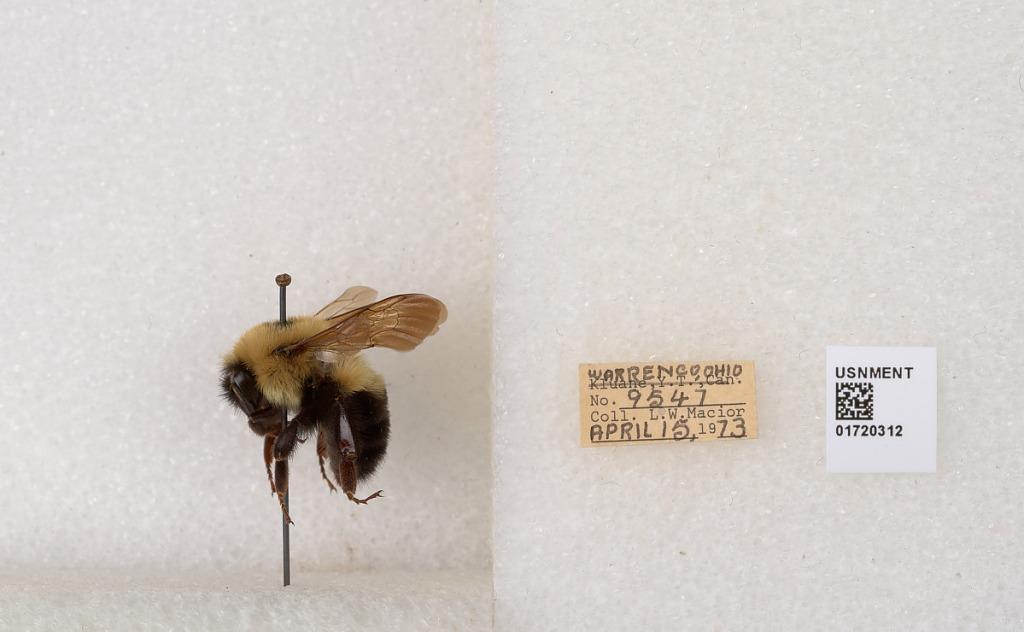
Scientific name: Bombus bimaculatus Cresson
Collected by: L. Macior
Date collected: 1973-4-15
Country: United States
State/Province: Ohio
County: Warren
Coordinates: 39.4276, -84.1668